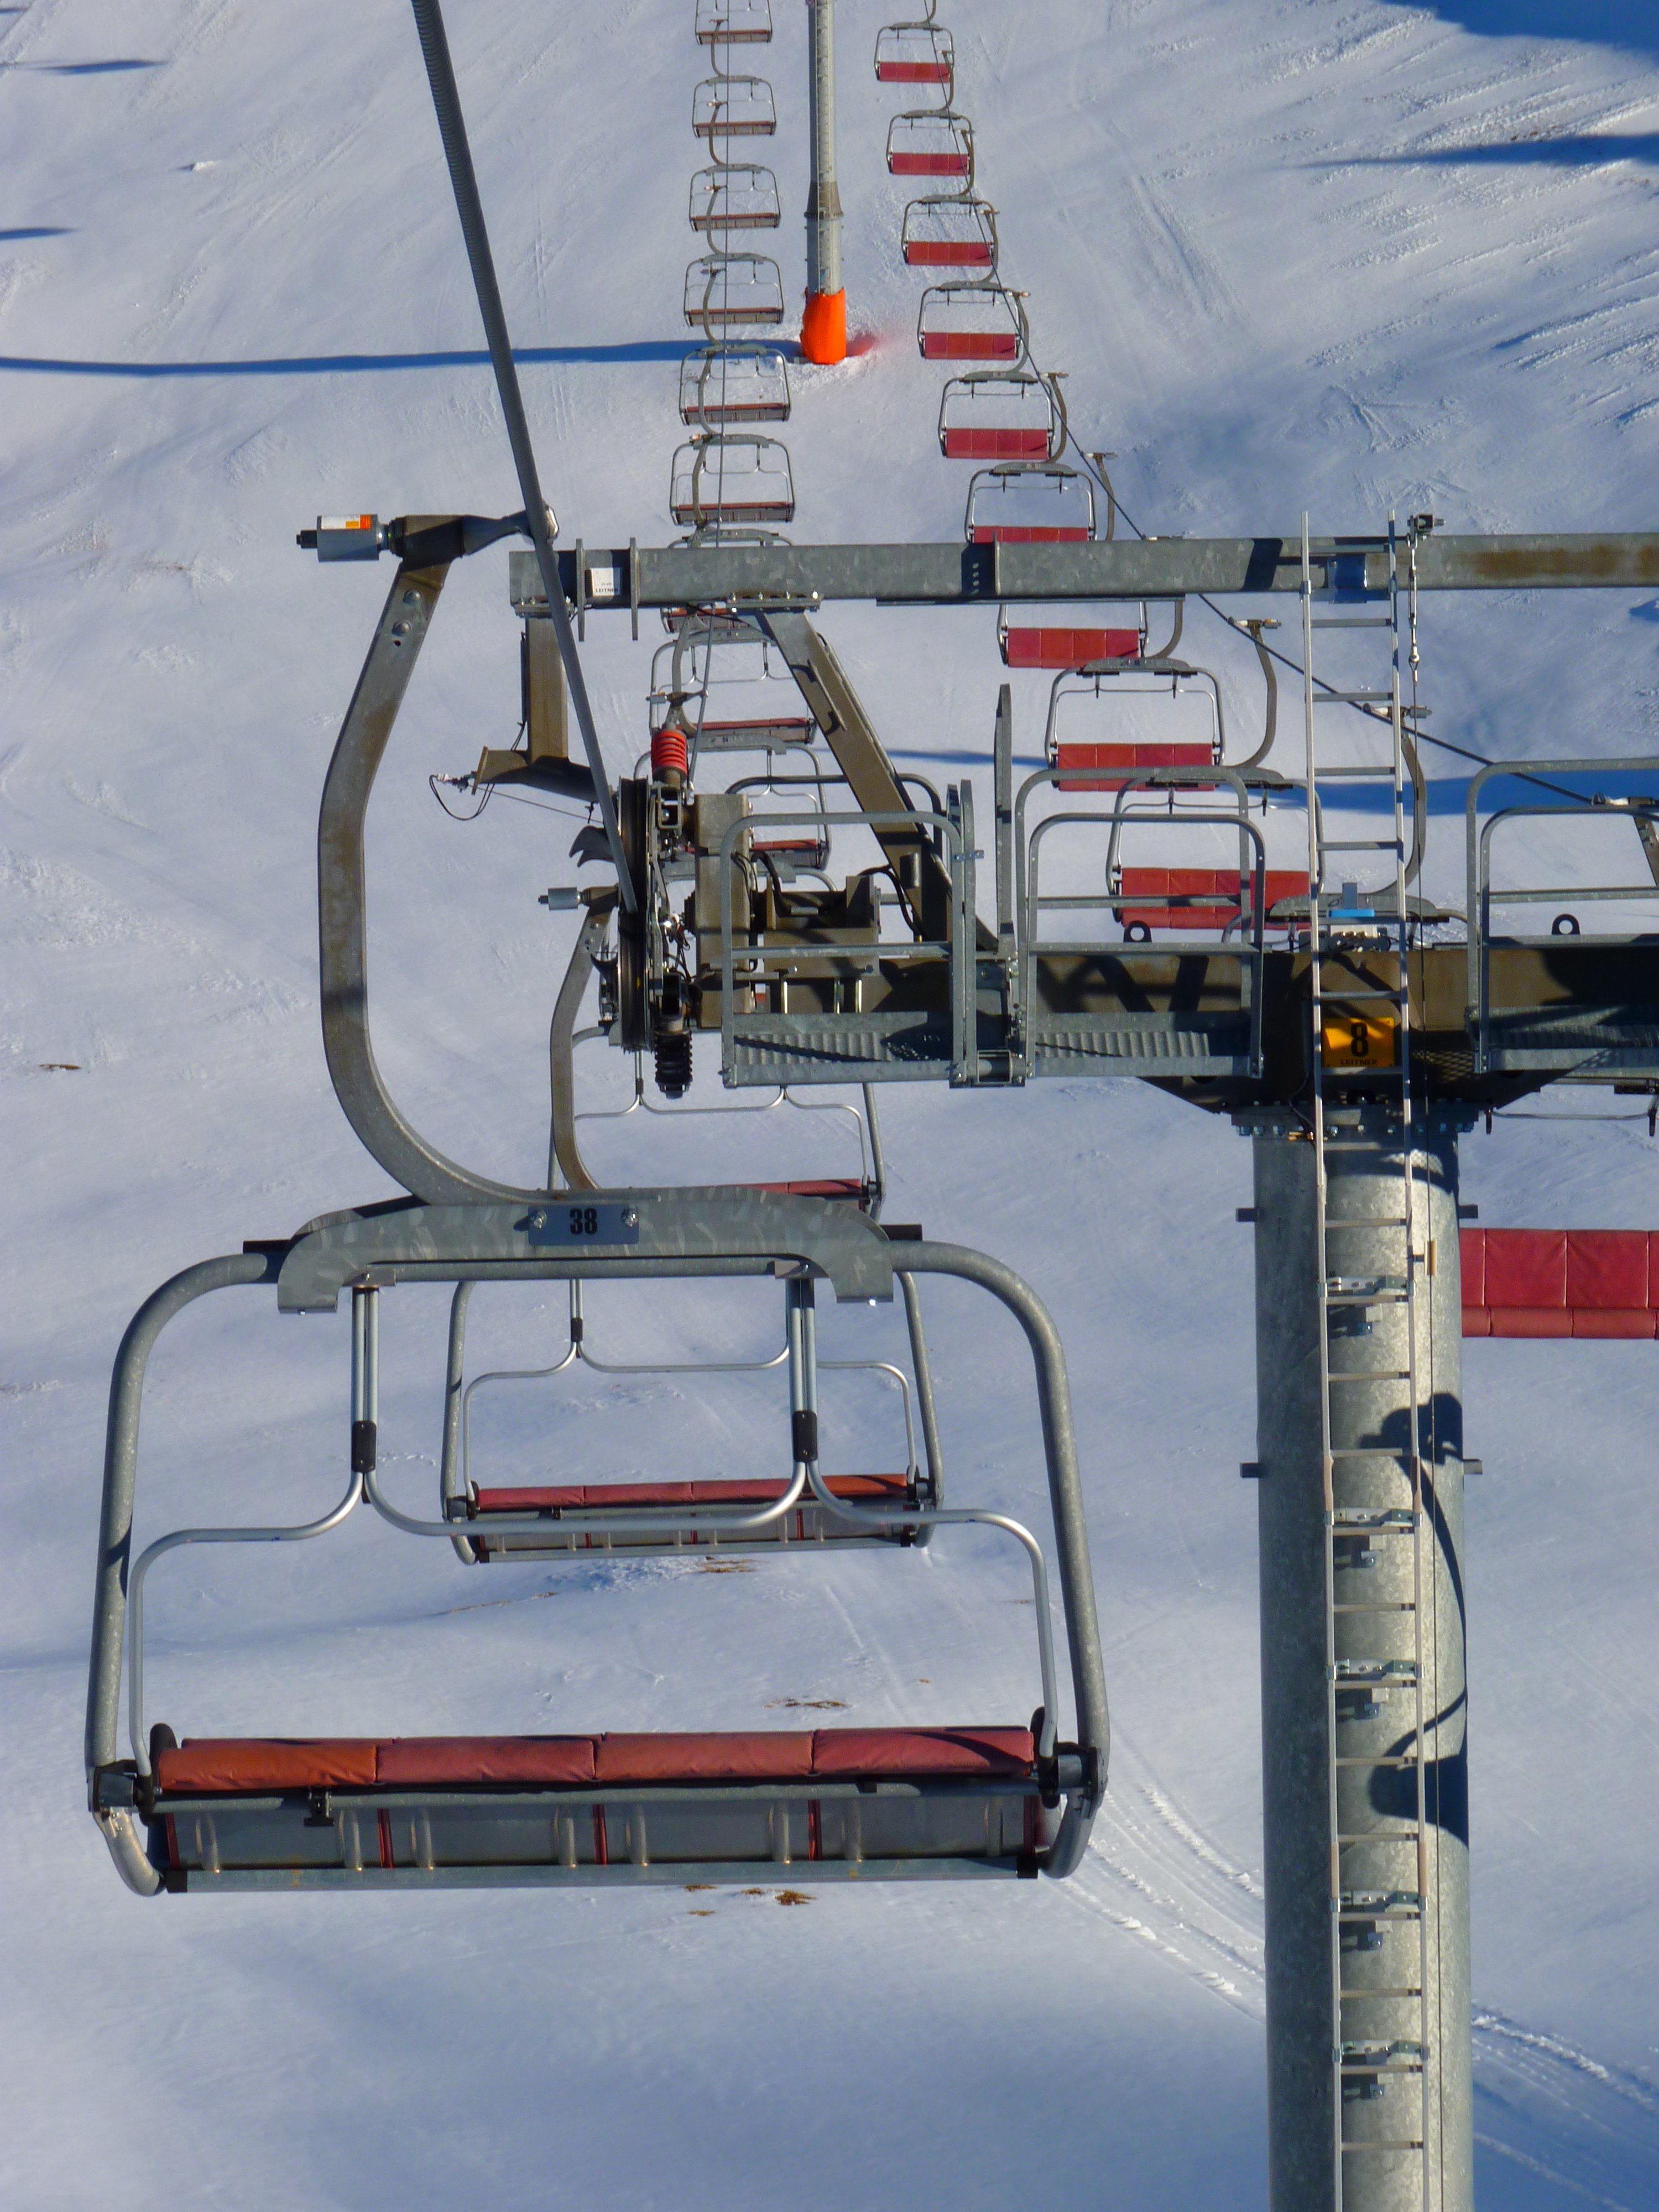
snow, boat, transport, vehicle, aviation, mast, chairlift, skiing, cable car, sailboat, lift, gondola